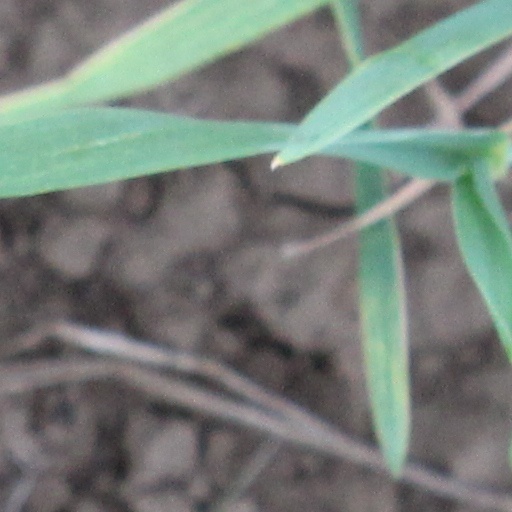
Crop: wheat